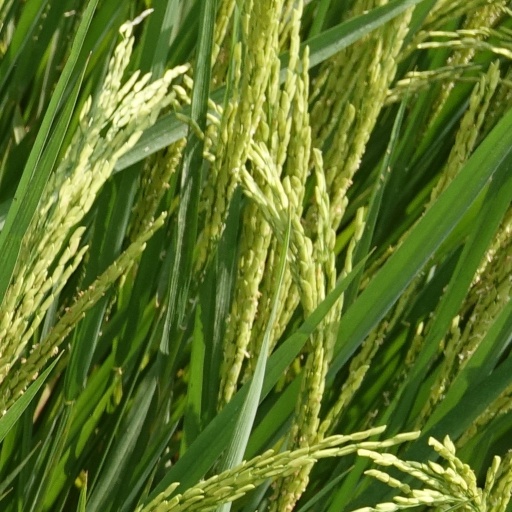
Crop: rice